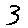
Label: 3